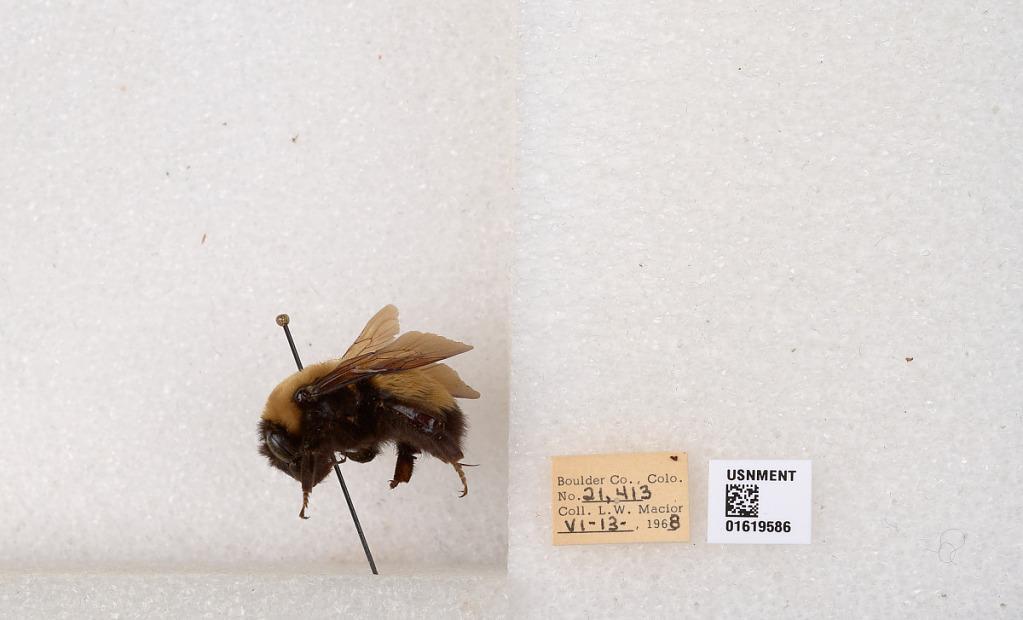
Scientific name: Bombus (Bombus) nevadensis Cresson